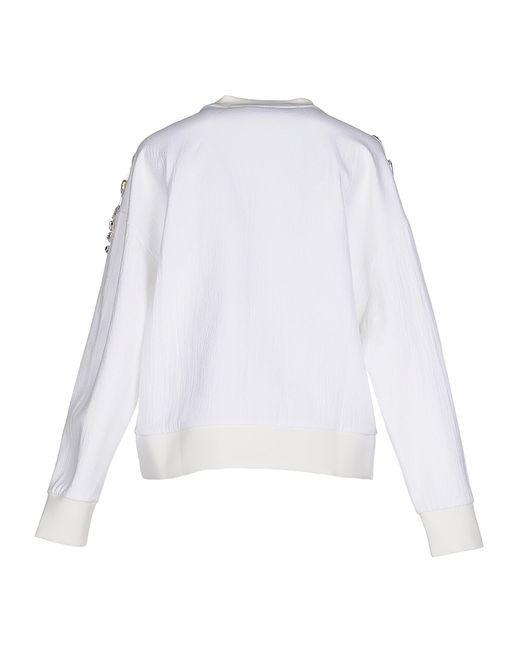
Weißes T-Shirt mit langen Ärmeln und Schulterdetails